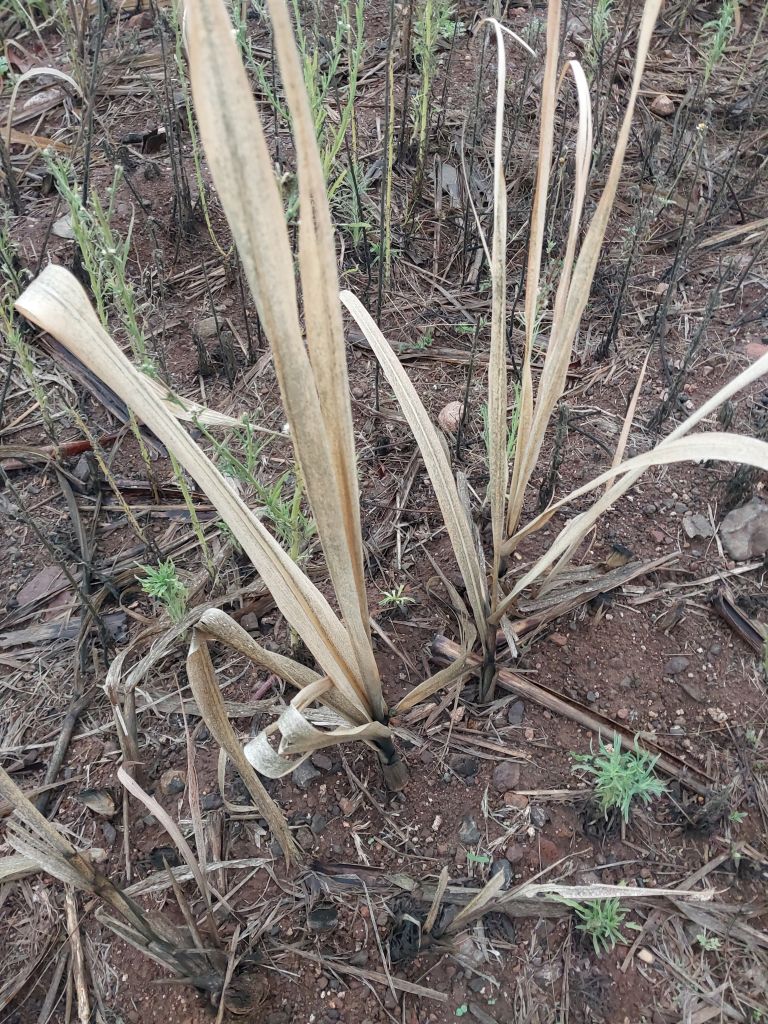
Label: Sett Rot